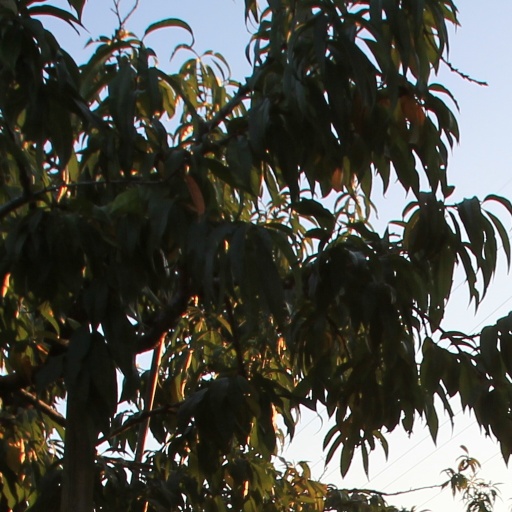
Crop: grape